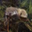
Label: beaver